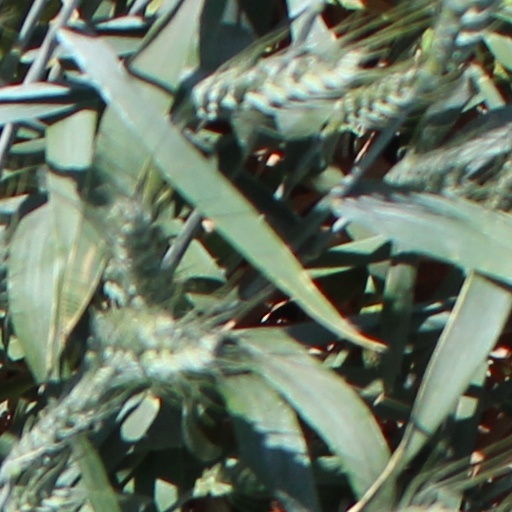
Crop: wheat